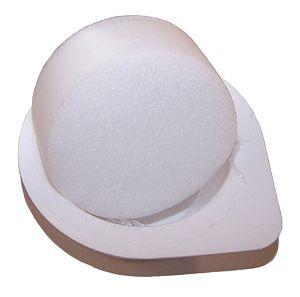
L'éponge contraceptive est une méthode dite « barrière » de contraception, de nos jours souvent utilisée en association avec un spermicide.